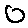
Label: 0